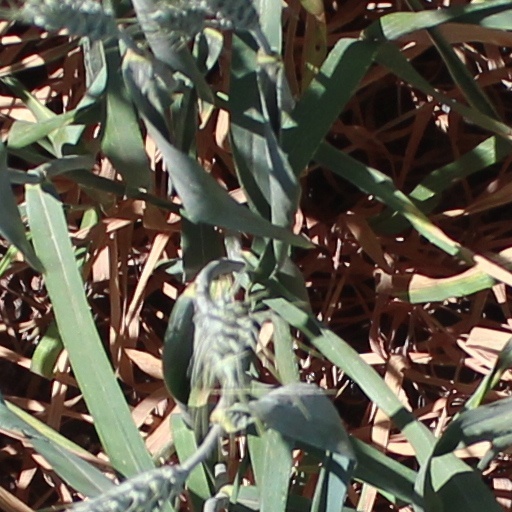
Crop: wheat